Lists of people by cause of death

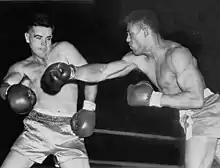
Ed Sanders (right) won Olympic gold in 1952, died of a brain injury in 1954

Sportspeople who died during their careers are covered in lists by sport, and in the case of motorsports by location.